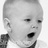
Emotion: neutral